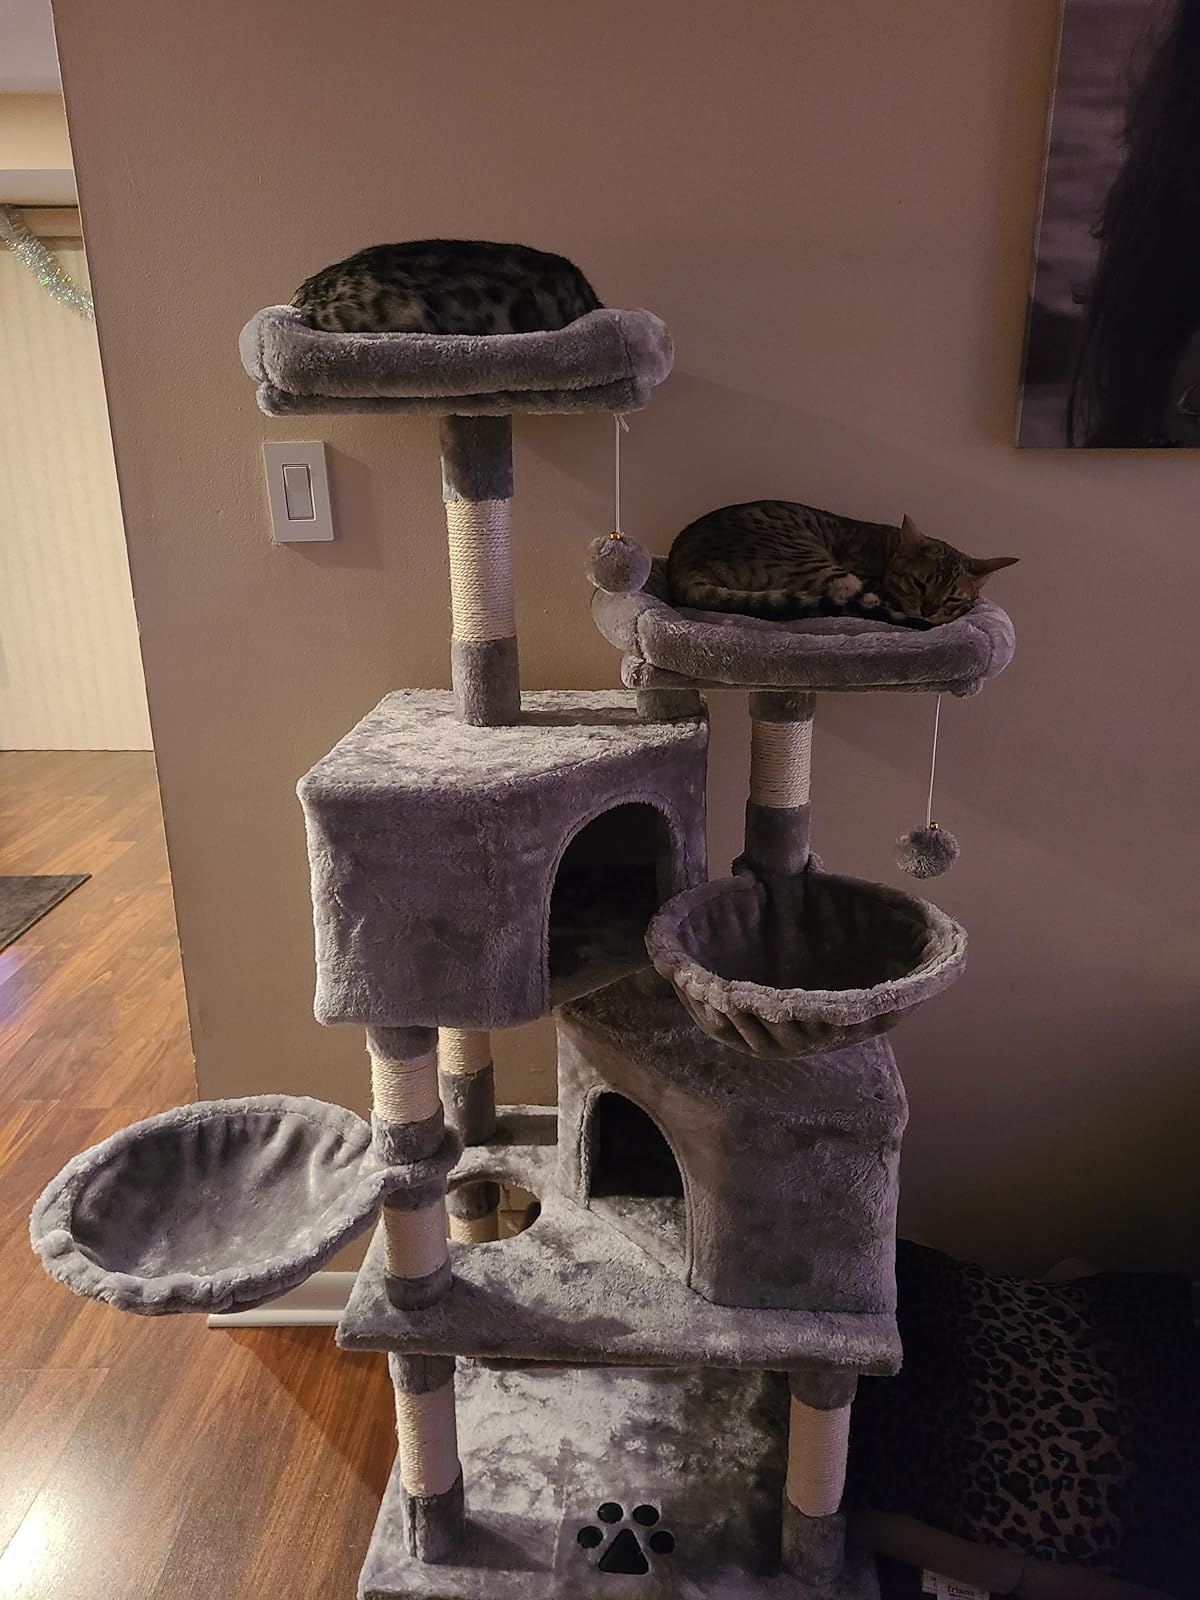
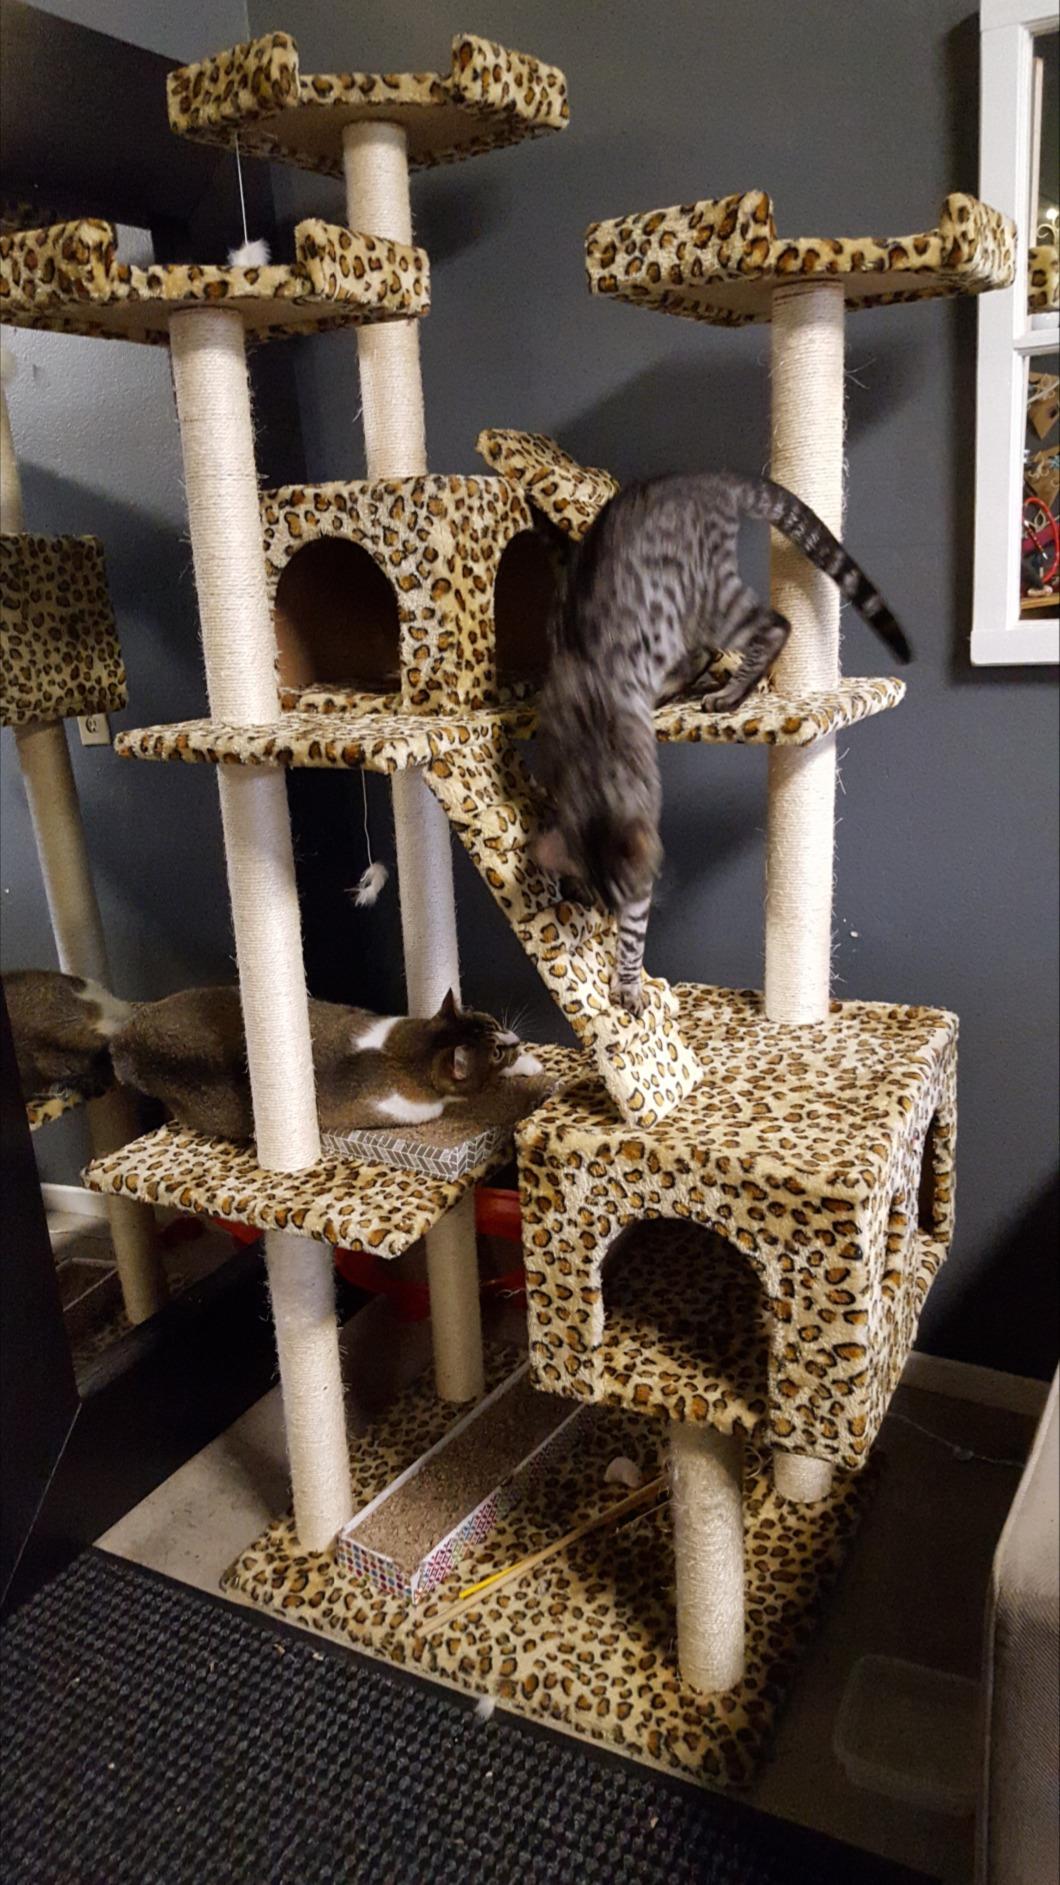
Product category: items_cat tree
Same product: no